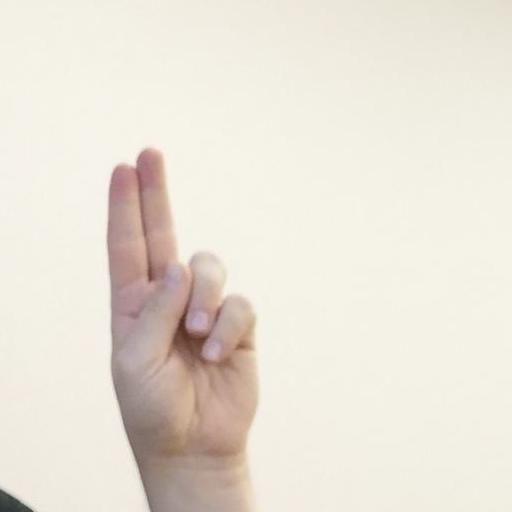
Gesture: two_up